Allegro (musical)

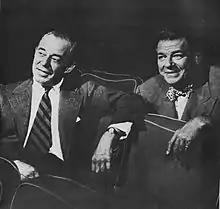
Rodgers (left) and Hammerstein

Hammerstein was embittered by audience and critical reaction to his book, and felt they misunderstood it. Public perception was that Hammerstein had implied that small-town folk were good while their big-city cousins were neurotic and venal. The lyricist objected, pointing out that the worst character in the musical was a small-town girl, but according to Hammerstein biographer Hugh Fordin, "he knew it was his fault that the message was not clear." In a preface to the published script, issued in 1948, Hammerstein tried again to make his point: